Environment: real
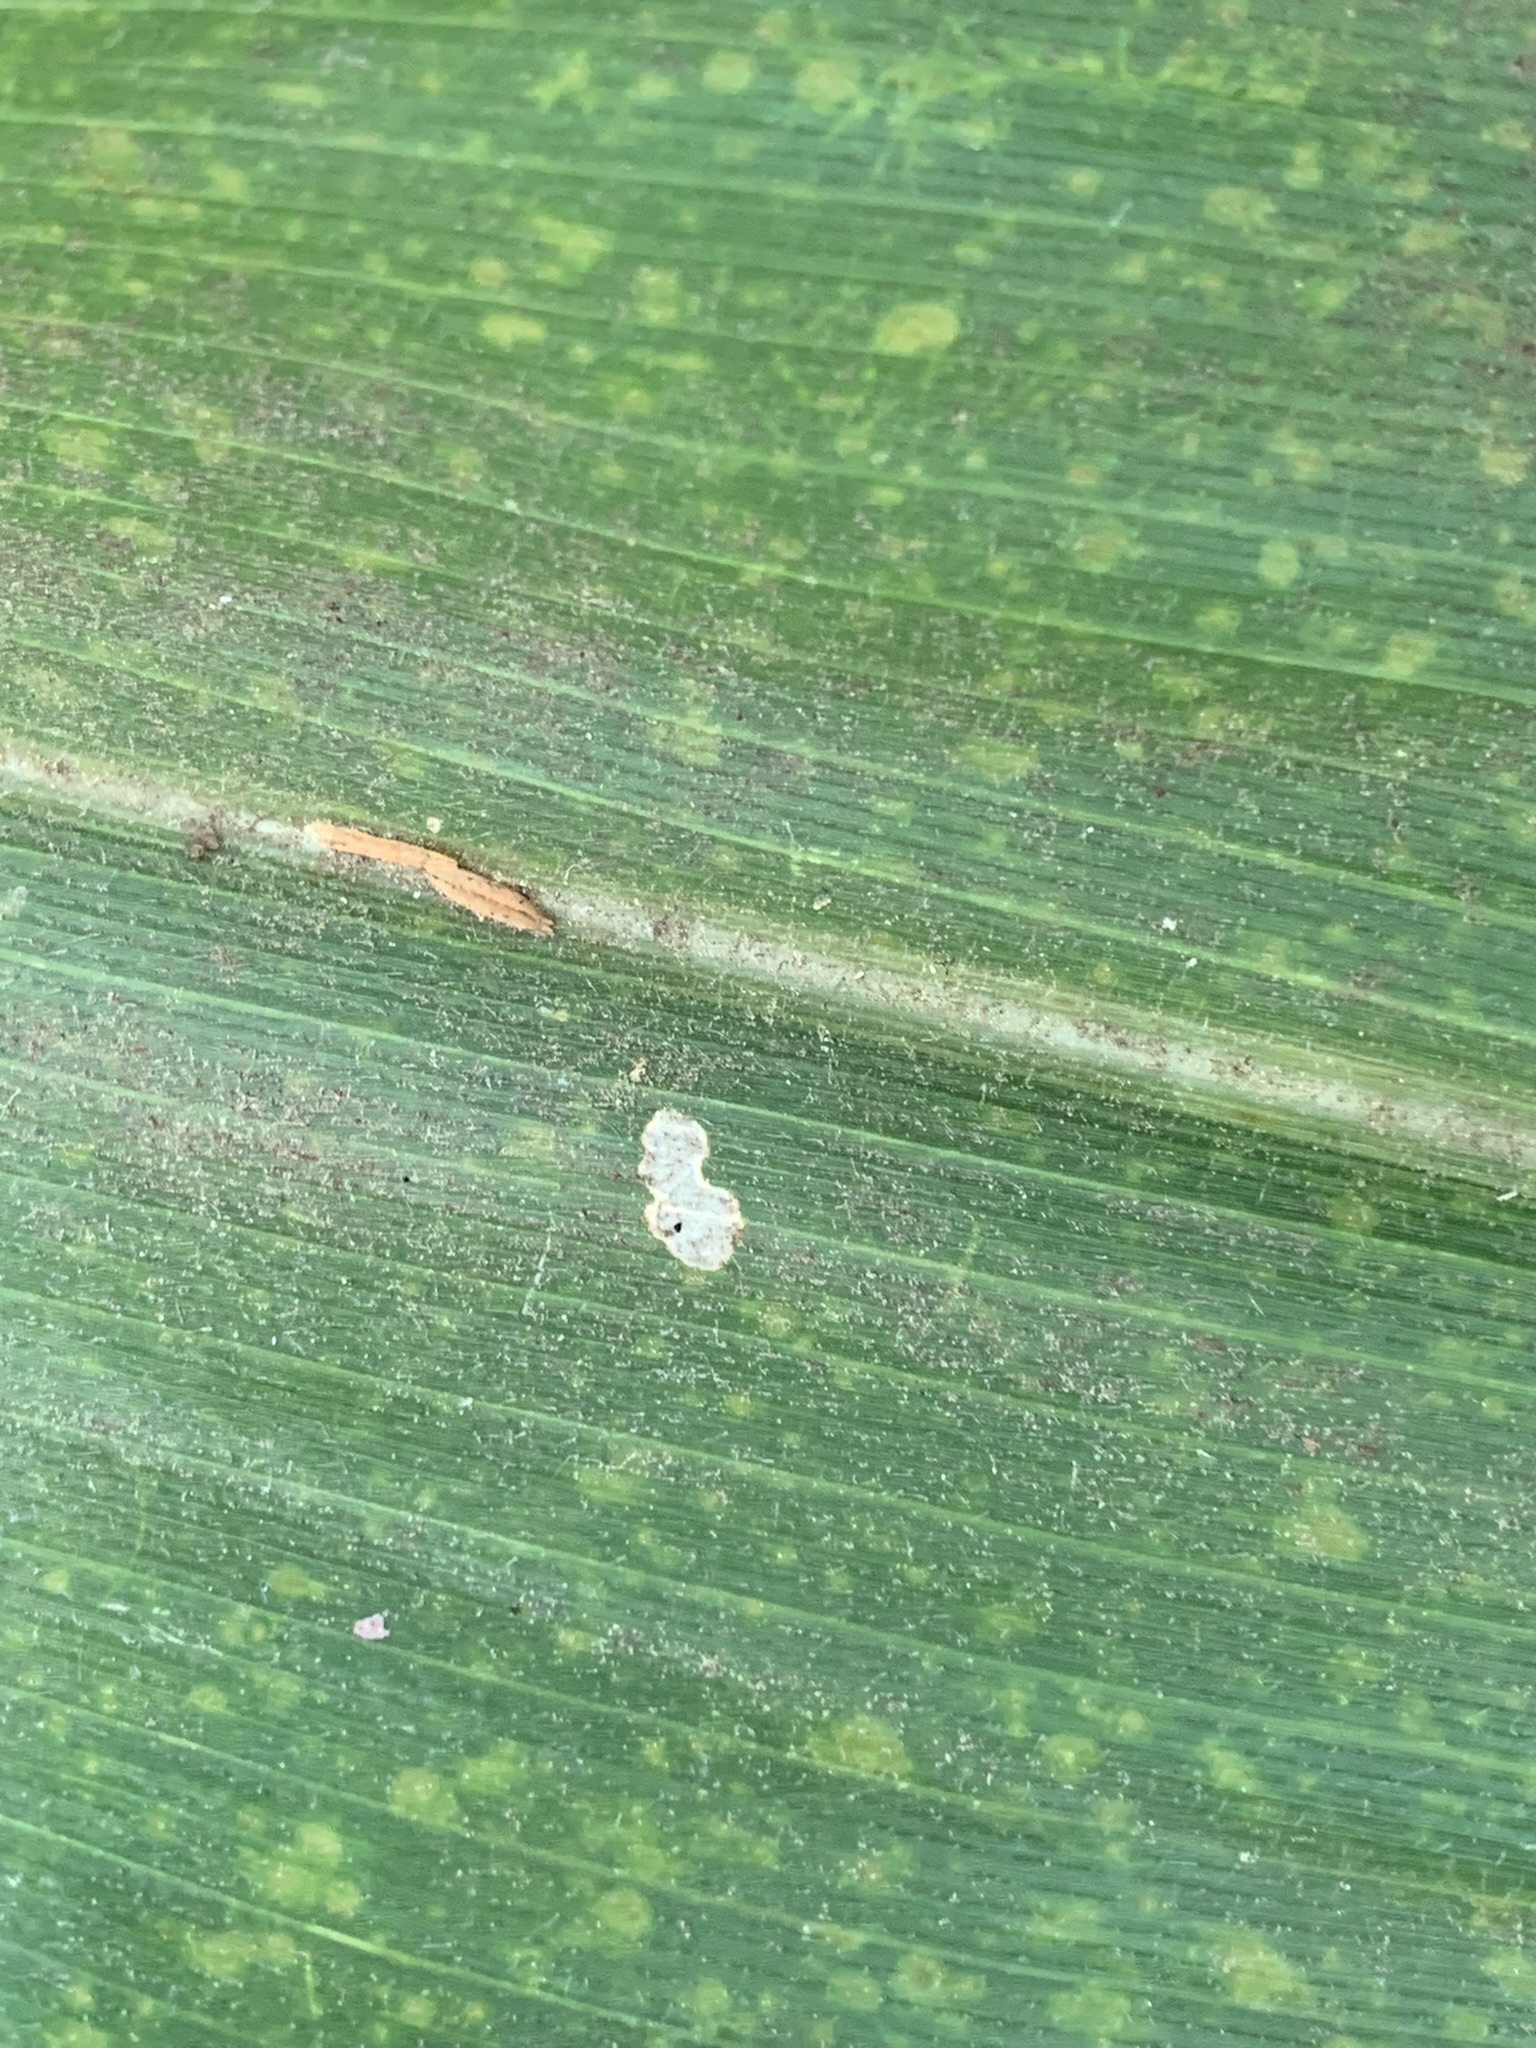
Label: lethal_necrosis